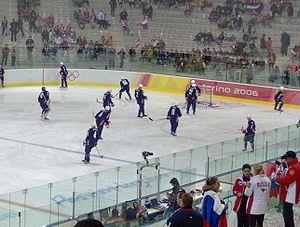
Les tournois de Hockey sur glace aux Jeux olympiques de Turin ont eu lieu du 11 février au 26 février 2006.
Le hockey sur glace fait sa première apparition aux Jeux olympiques pour les hommes en 1920 à l'occasion des Jeux olympiques d'été d'Anvers, et en 1998 pour les femmes. Il s'agit d'un événement international important au même titre que les championnats du monde. Entre 1920 et 1968, les éditions des jeux ont d'ailleurs compté comme classement pour le championnat du monde. Le tournoi masculin est composé de douze nations tandis que le tournoi féminin n'en contient que huit.